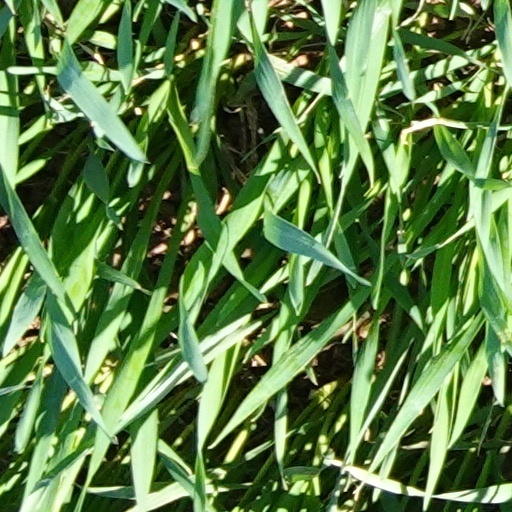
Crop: wheat